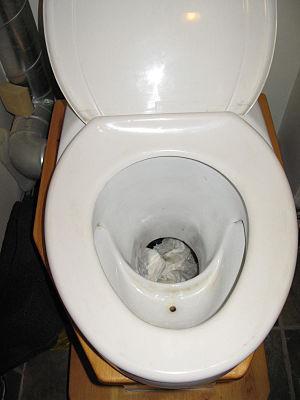
Les toilettes sèches à séparation d'urines sont un type de toilette sèche qui sépare l'urine et les selles.